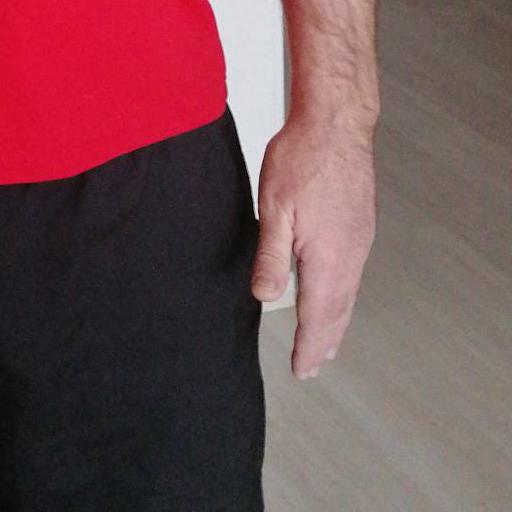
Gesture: no_gesture